Rødekro

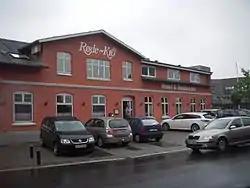
Hotel Røde-Kro & Restaurant

Hotel Røde-Kro is a hotel and inn located in the centre of the town just north of the railway station. The hotels history dates back to 1649 and it was this Inn who named the town (Rødekro means Red Inn in Danish).